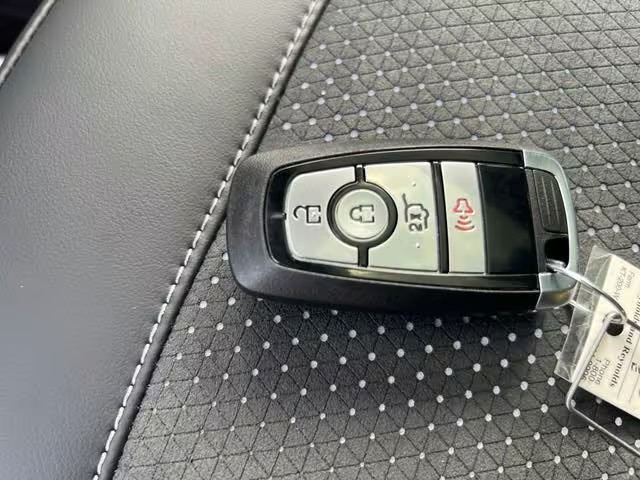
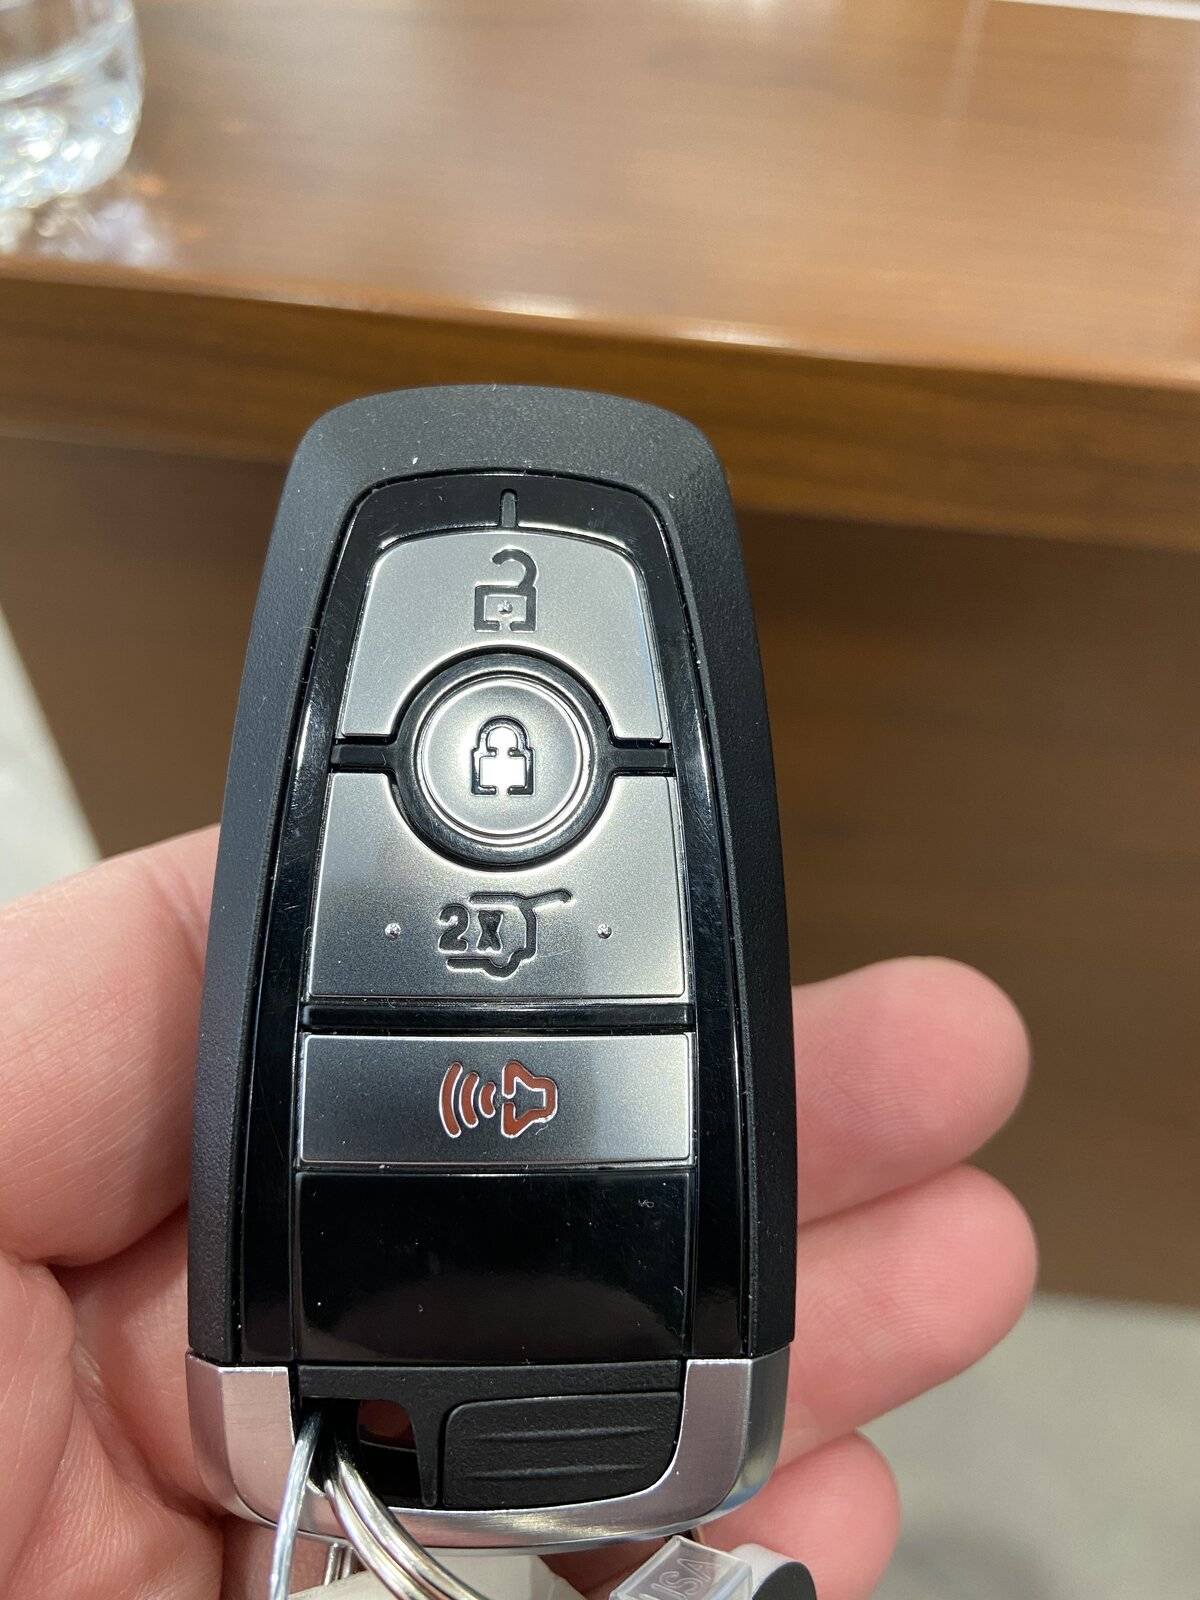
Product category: misc
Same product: yes